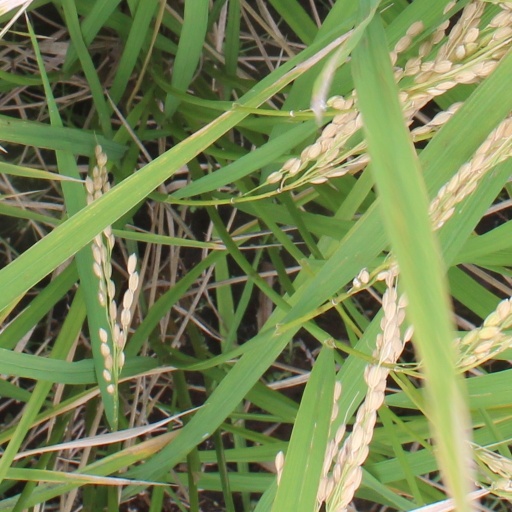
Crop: rice